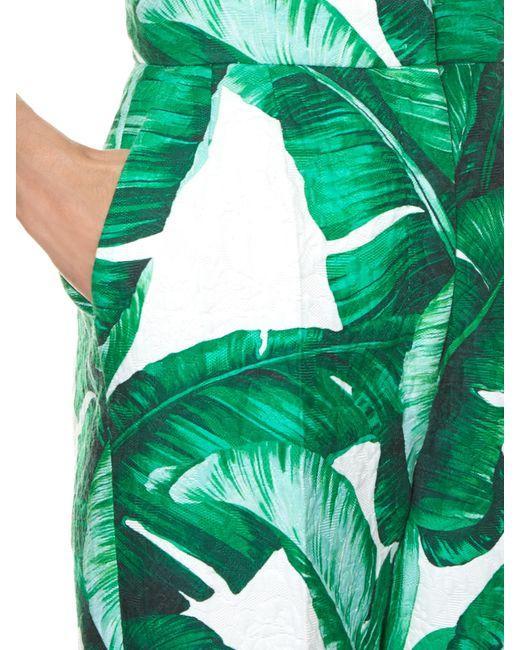
Weißes und grünes Kleid mit Blattdruck für Damen